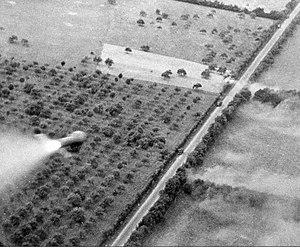
Lorsque les Alliés lancent le débarquement de Normandie le jour J, ils ont une maitrise quasi absolue du ciel du nord-ouest européen. Les opérations aériennes pendant la bataille de Normandie formeront un élément décisif de cette bataille, même si le bocage normand et l'habile défense allemande ainsi qu'une météo défavorable en limiteront la portée. Elle permettra néanmoins aux Alliés d'empêcher tout mouvement de jour et de concentration de troupes allemandes et d'annihiler leurs capacités offensives, ralentissant considérablement le renforcement du front allemand, puis le réapprovisionnement de leurs troupes. La reconnaissance aérienne, combinée au déchiffrage du code allemand, donnera également un avantage décisif aux Alliés dans le renseignement.